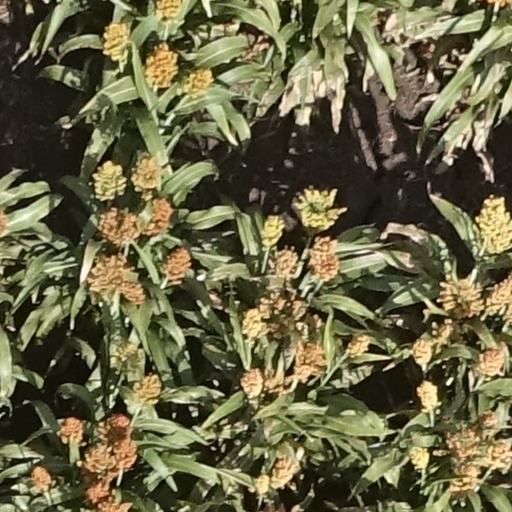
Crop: sorghum